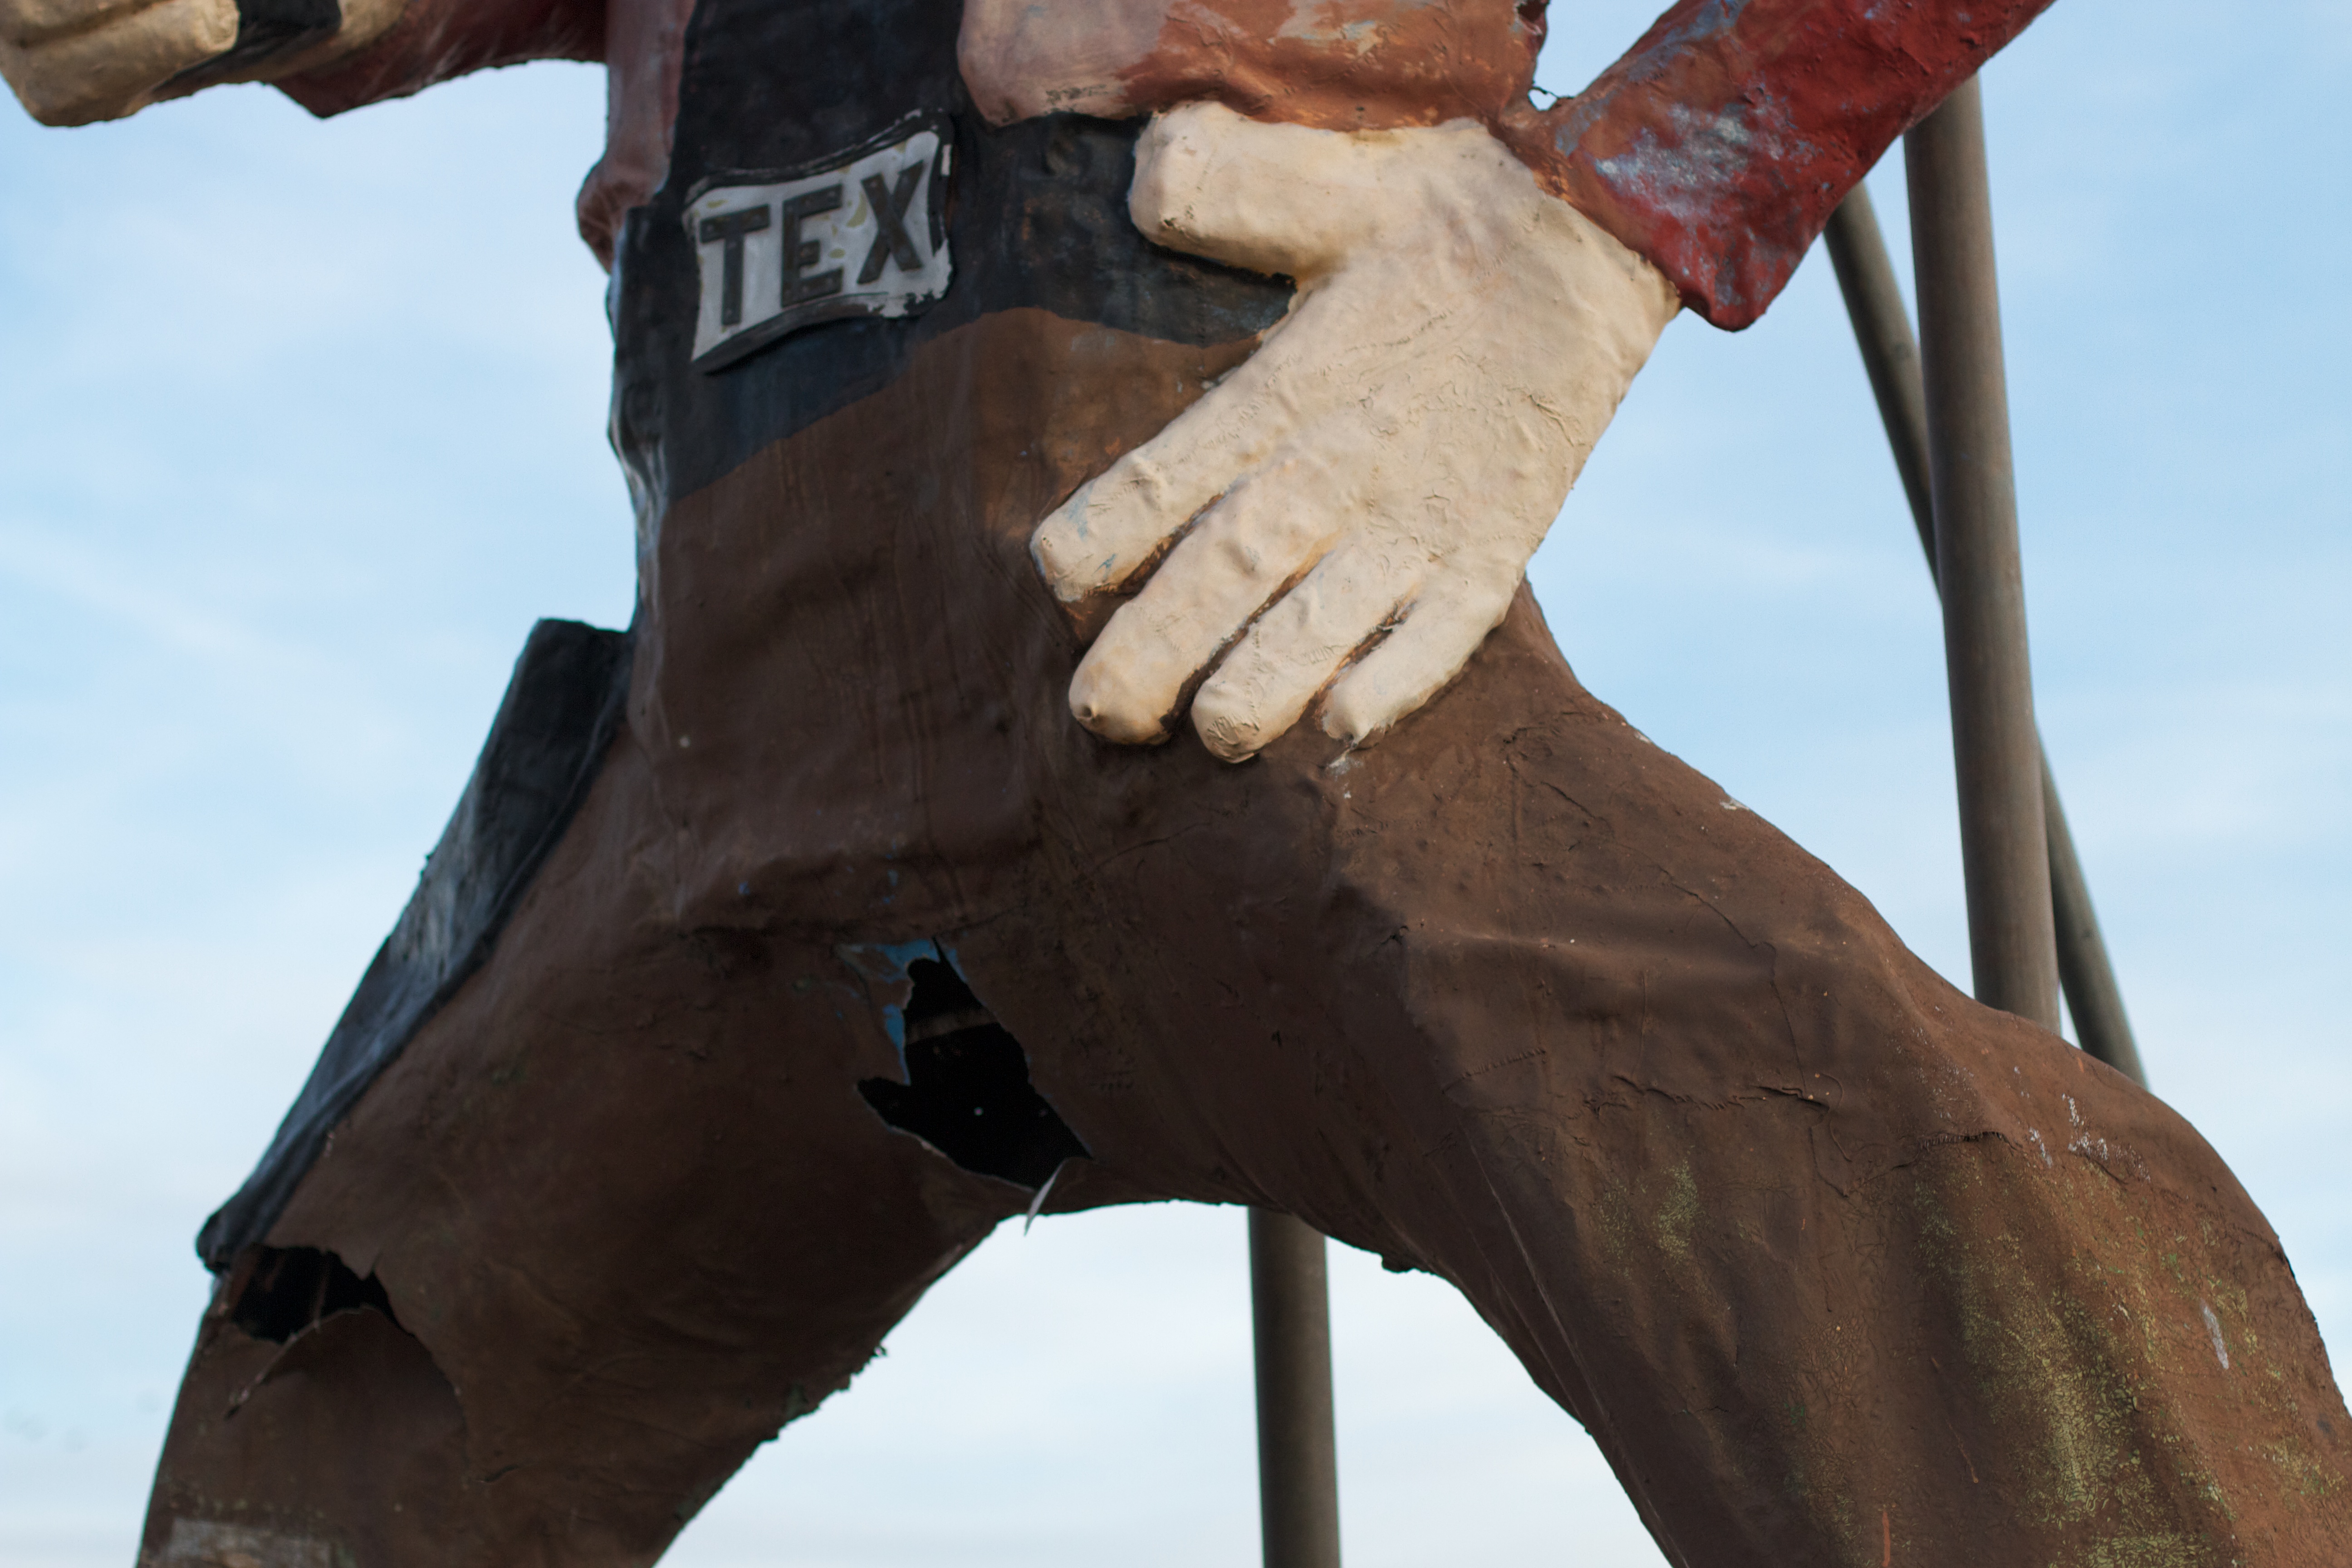
wood, monument, statue, sculpture, art, temple